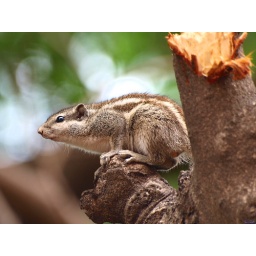
A Squirrel's interesting poses on a tree opposite my window in Pune, India.